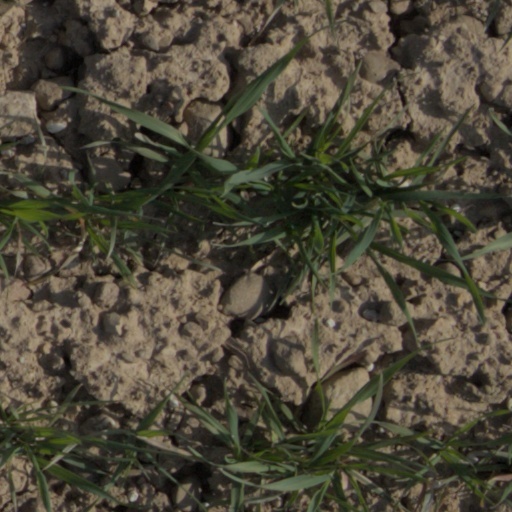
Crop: wheat